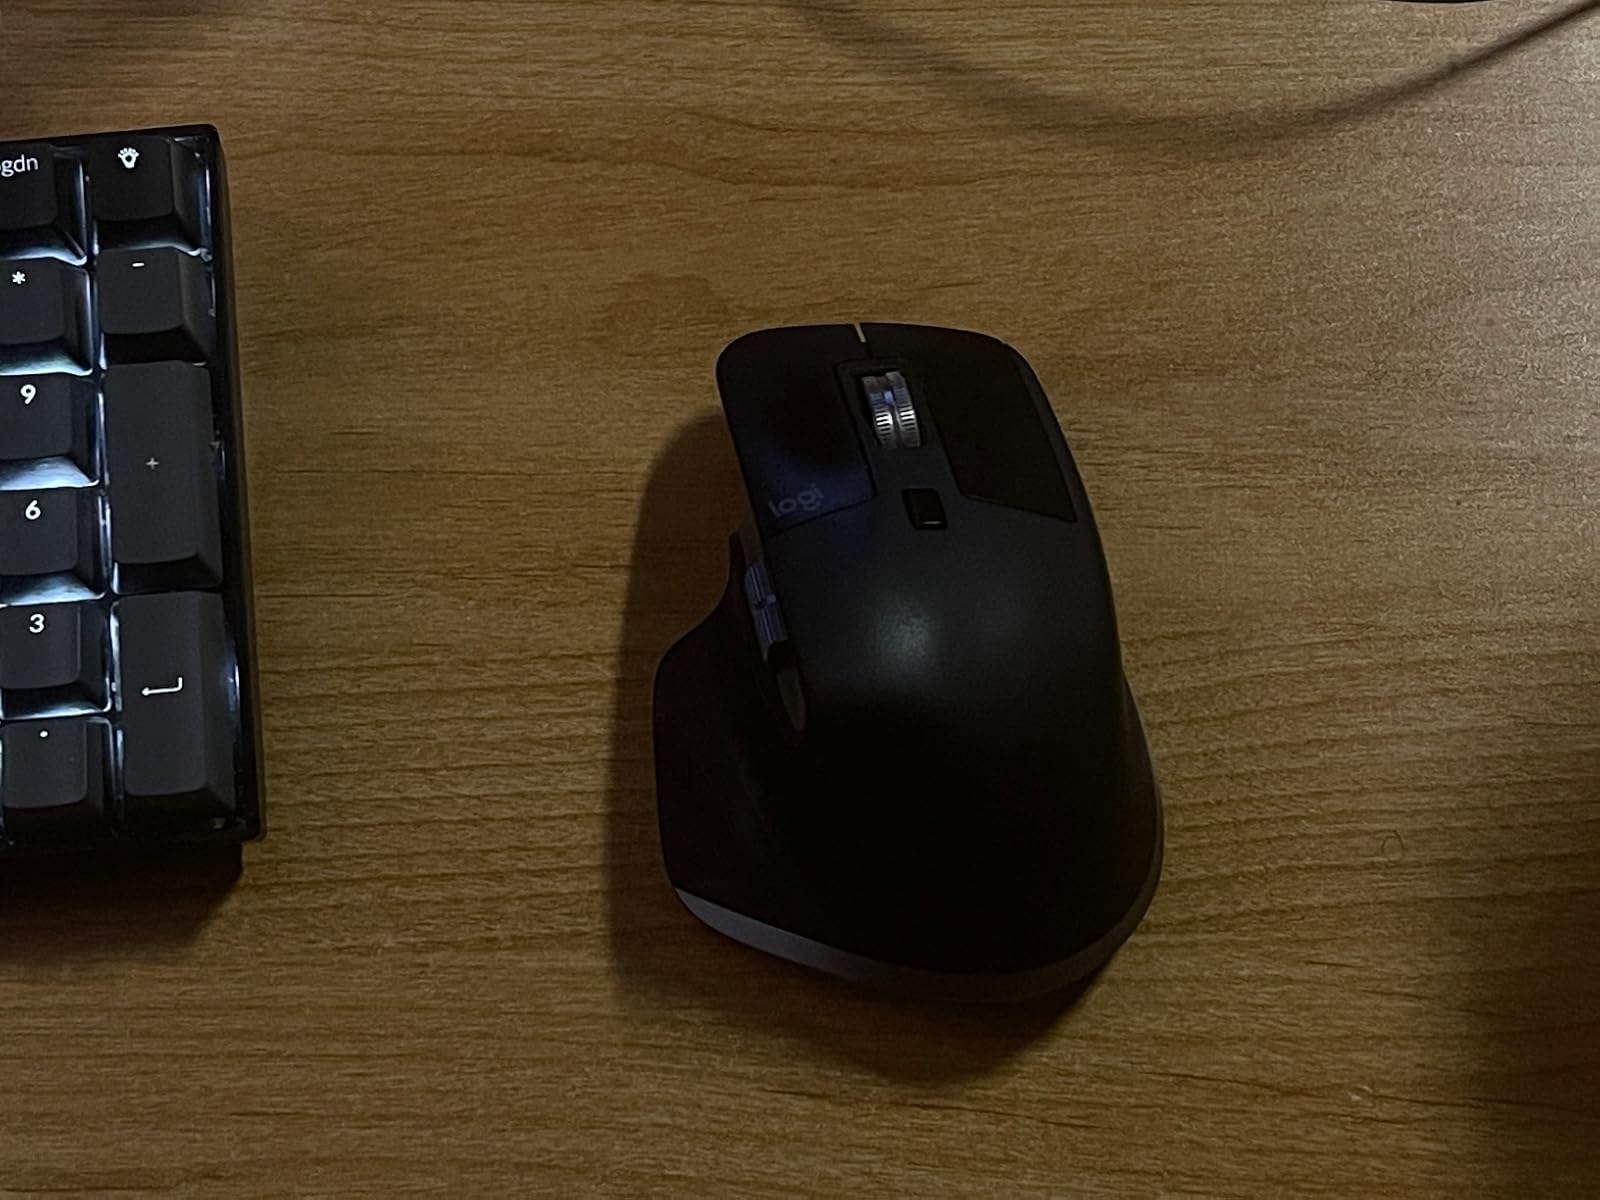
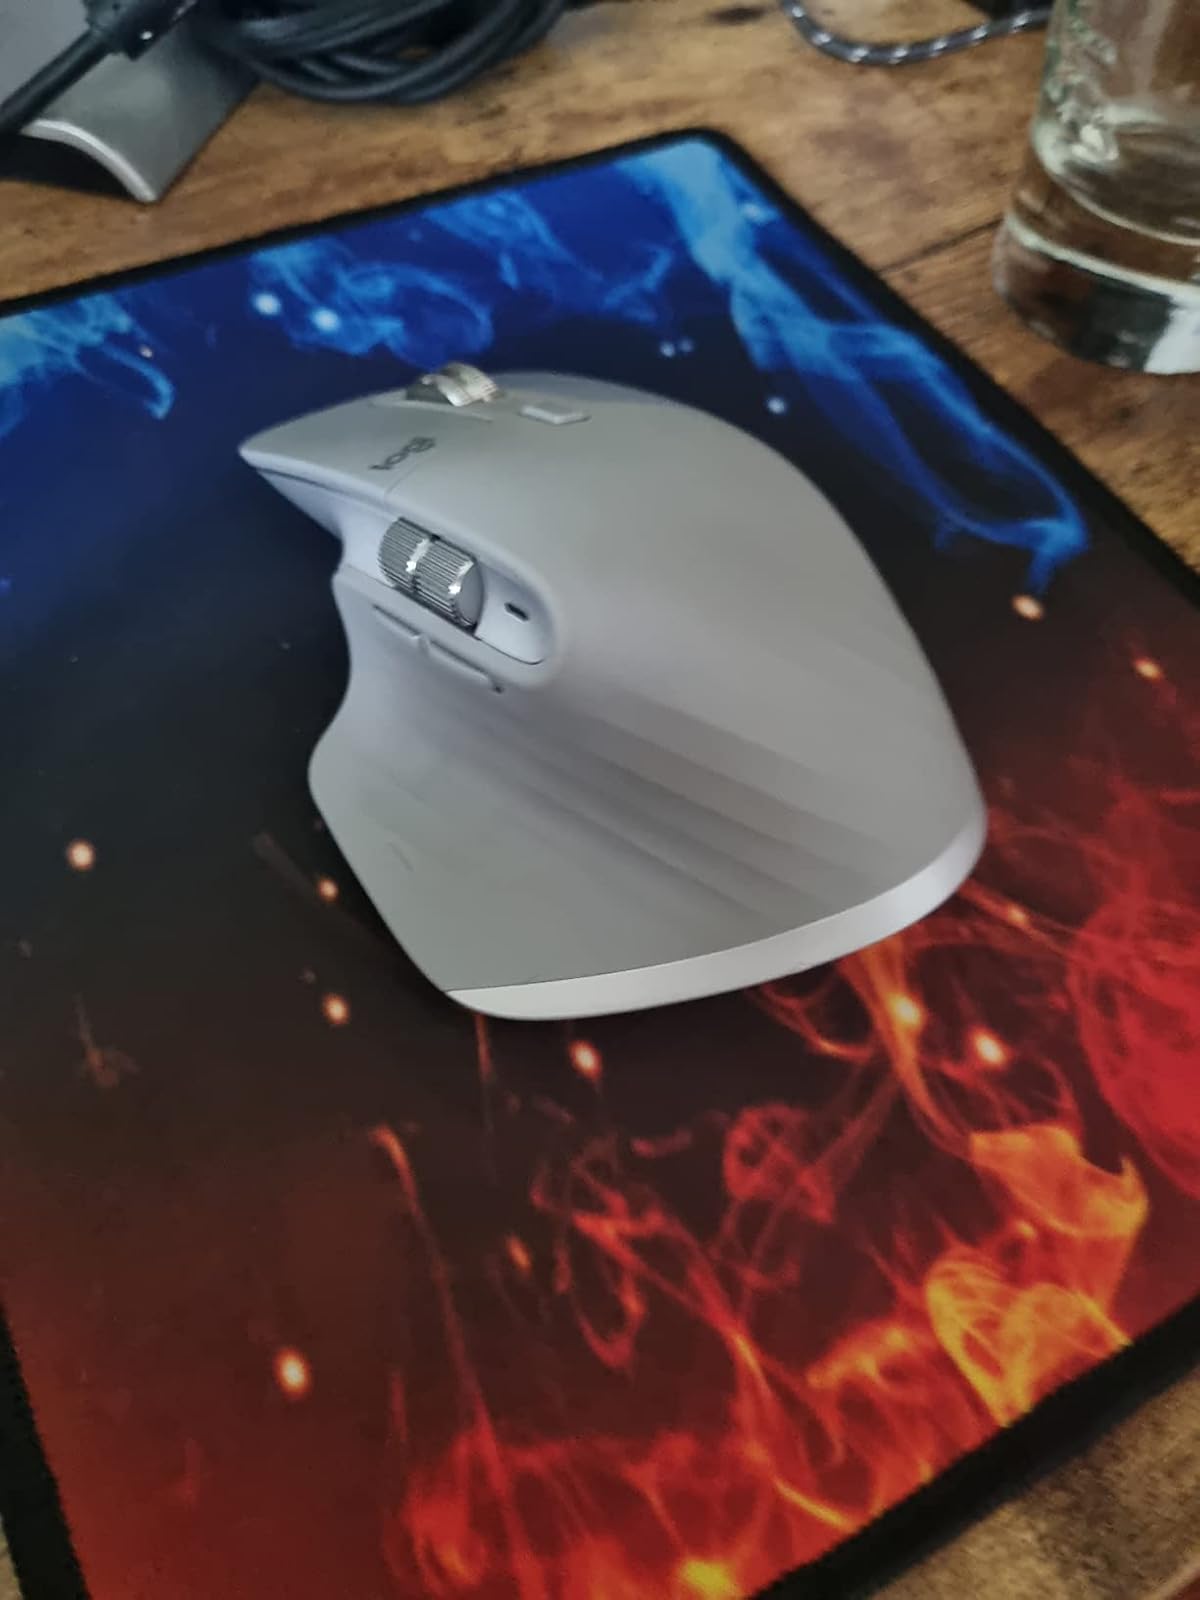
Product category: mouse
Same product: no